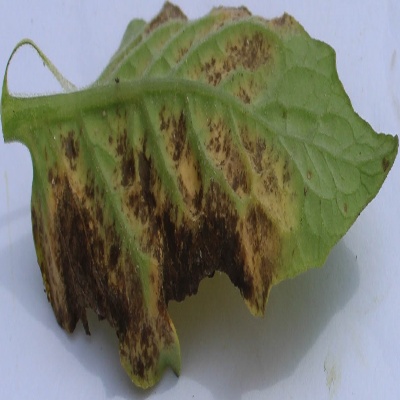
Crop: Tomato
Condition: leaf blight